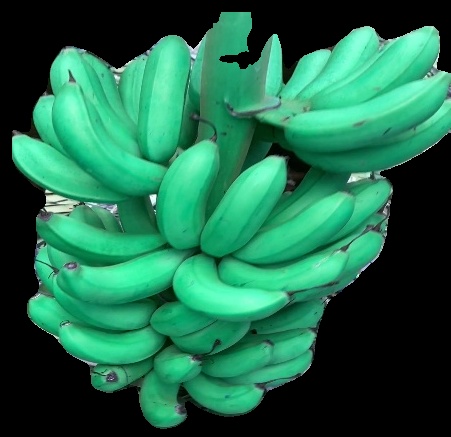
Variety: rasbale
Grade: grade1